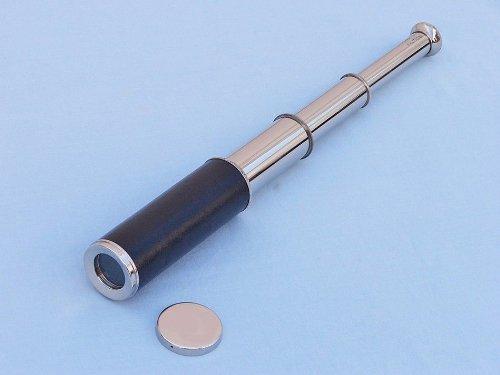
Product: Hampton Nautical Captain's Chrome/Leather Spyglass Telescope with Black Rosewood Box, 14"
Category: Toys & Games | Learning & Education | Optics | Telescopes
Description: Solid rosewood black box adorned with chrome anchor emblem.
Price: $39.15
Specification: ProductDimensions:14x2x2inches|ItemWeight:1.15pounds|ShippingWeight:1.15pounds(Viewshippingratesandpolicies)|Manufacturer:HandcraftedModelShips|ASIN:B00GA1ZUP8|DomesticShipping:ItemcanbeshippedwithinU.S.|InternationalShipping:ThisitemcanbeshippedtoselectcountriesoutsideoftheU.S.LearnMore|Californiaresidents:ClickhereforProposition65warning|Itemmodelnumber:FT-0224NL